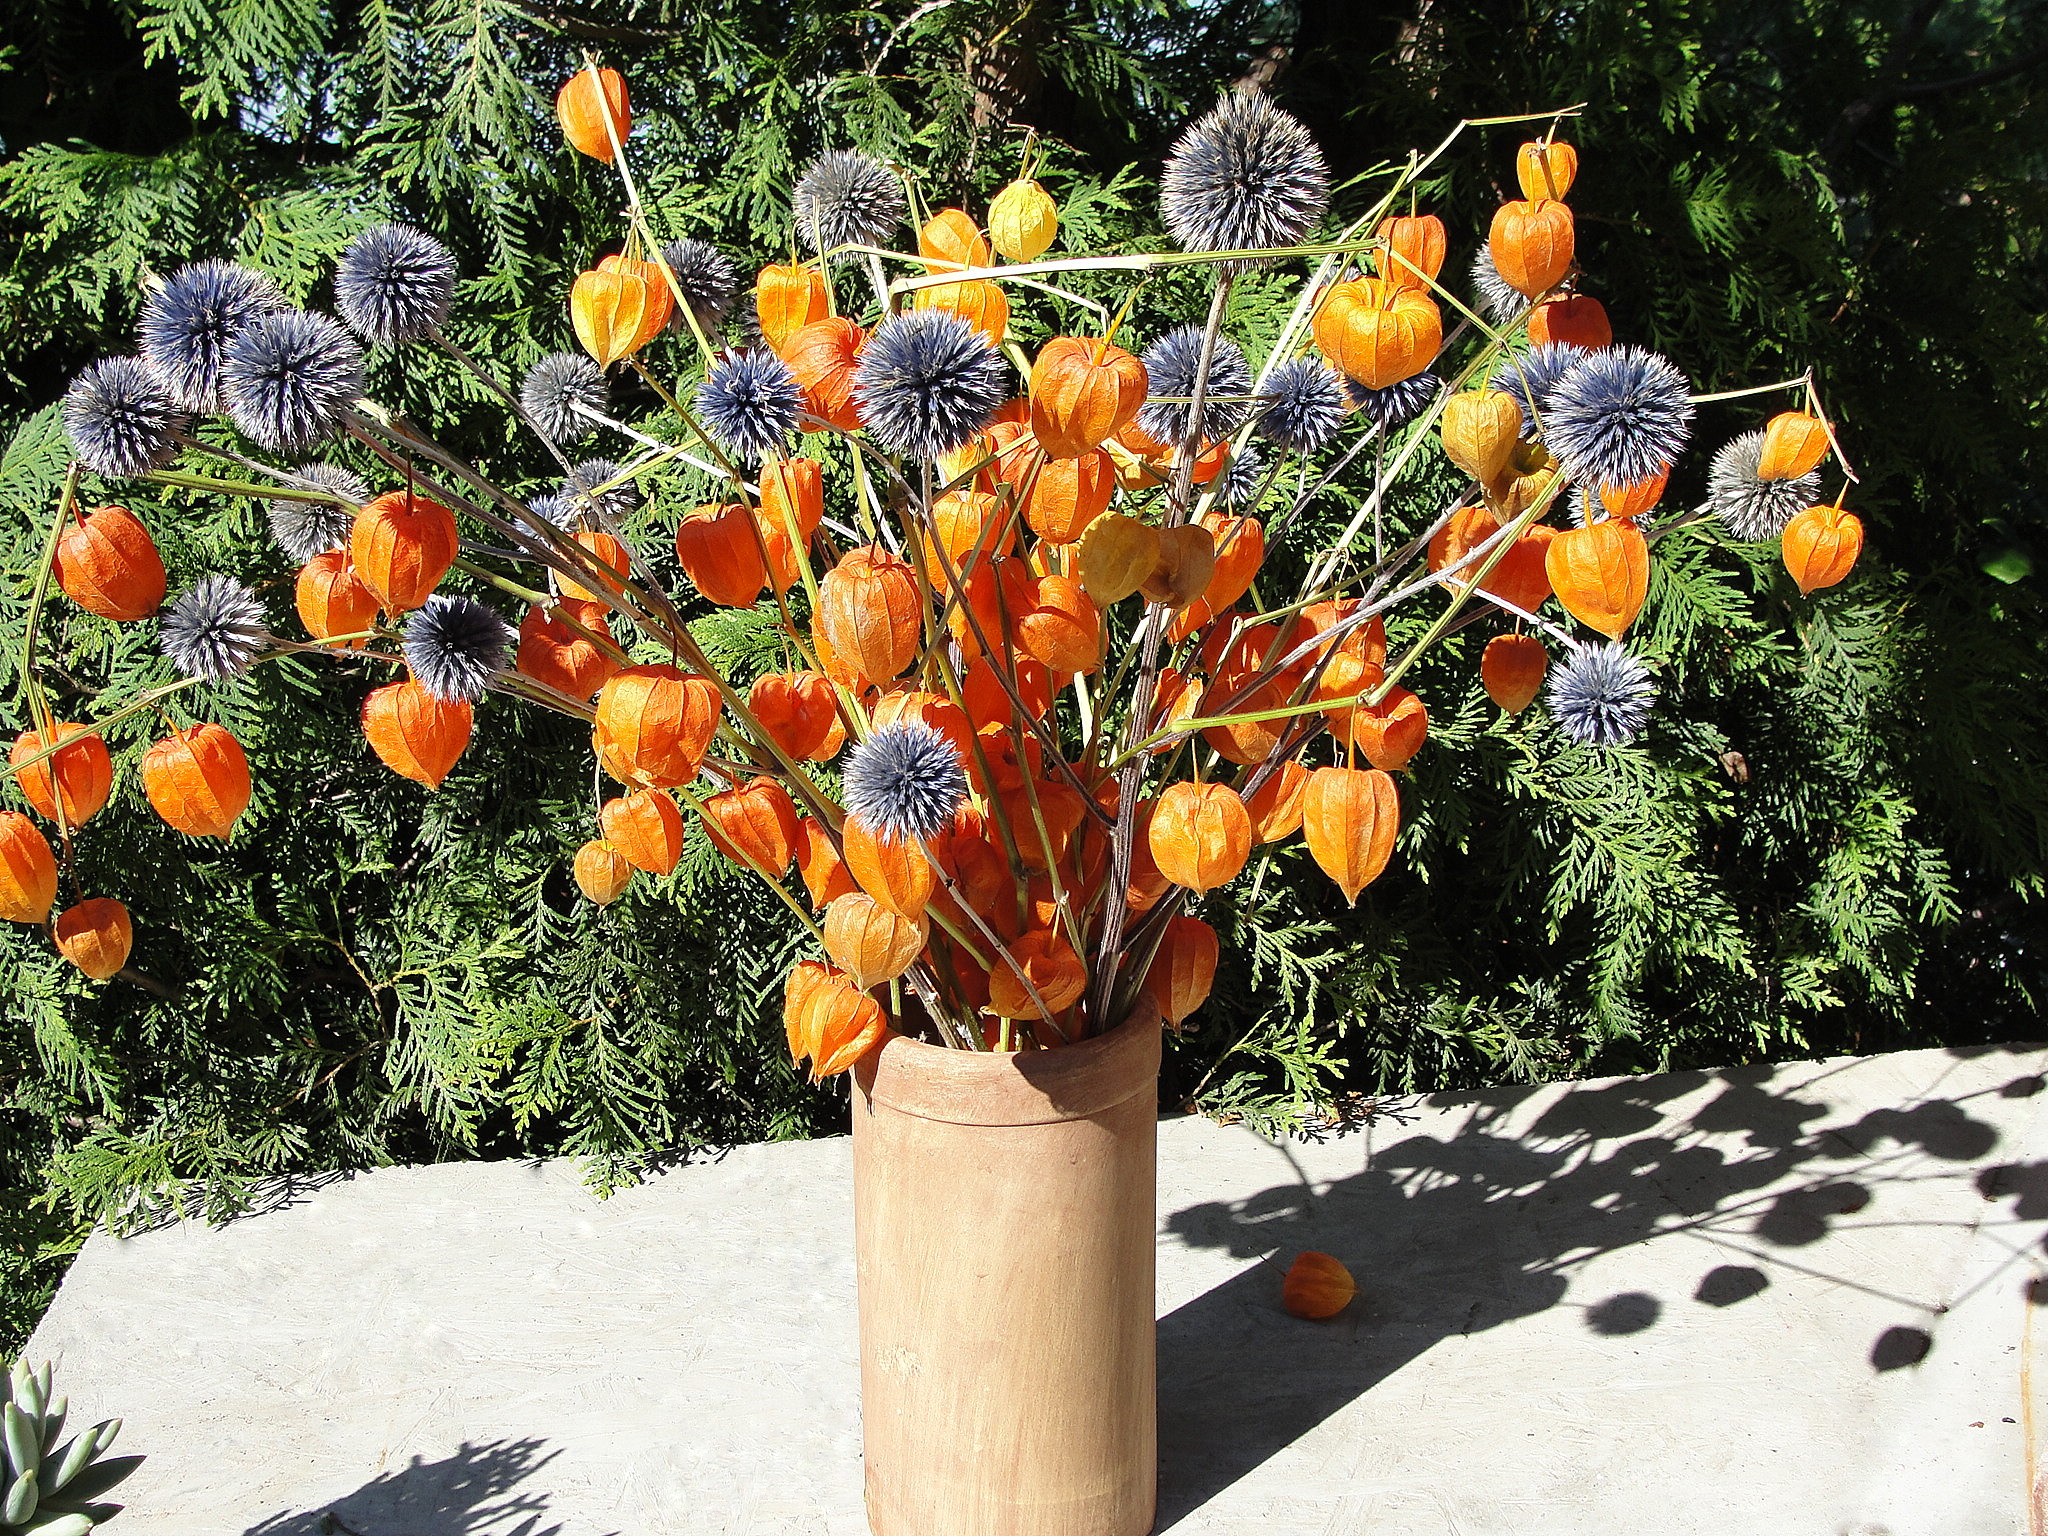
echinops ritro, physalis alkekengi, plant, flower, produce, floristry, fruit, vegetable, cucurbita, flower arranging, flowering plant, flowerpot, tree, orange, floral design